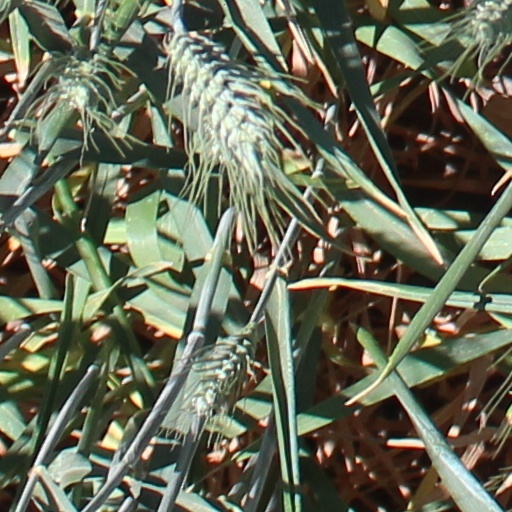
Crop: wheat